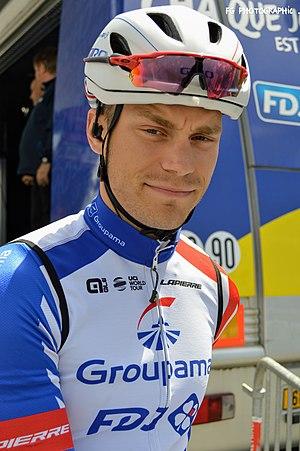
Marc SARREAU - Juin 2019
Marc Sarreau est un coureur cycliste français né le 10 juin 1993 à Vierzon, membre de l'équipe Groupama-FDJ.